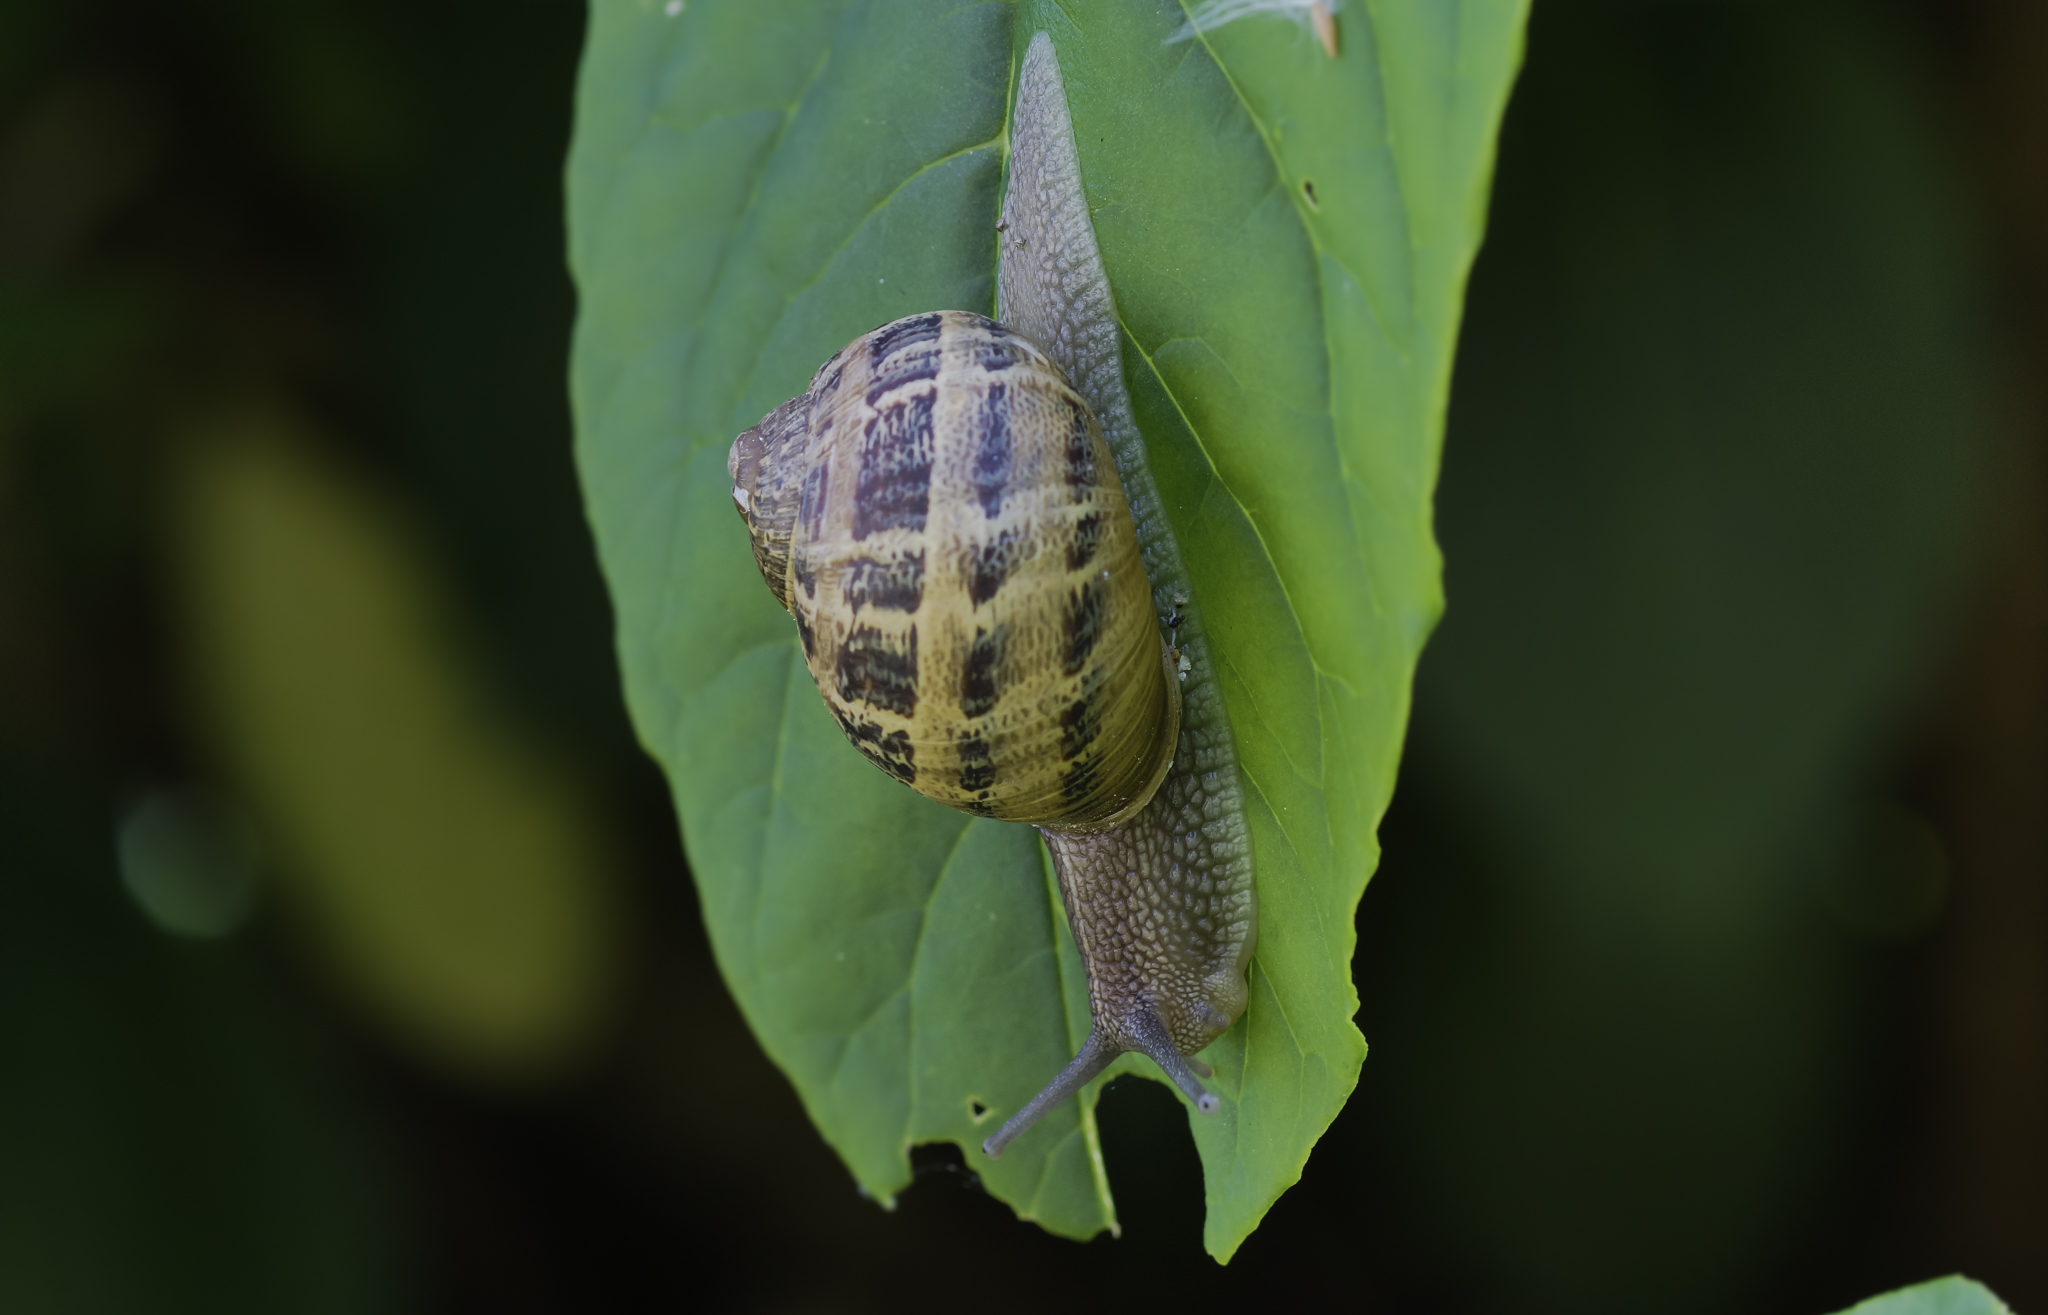
nature, photography, leaf, flower, green, insect, macro, biology, botany, flora, fauna, invertebrate, close up, snail, animals, naturaleza, a77, tropics, ggl1, gaby1, xovesphoto, animales, sonya77, caracoles, minolta100mm, gphoto, macro photography, gabrielcoru a